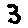
Label: 3